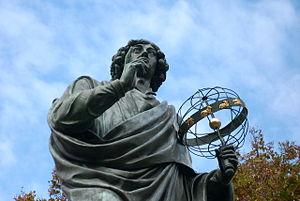
Toruń est une ville de Pologne située sur la Vistule, dans la voïvodie de Couïavie-Poméranie. Elle doit ses origines à l'ordre des chevaliers Teutoniques qui y construisit un château pour l'État teutonique au milieu du XIIIᵉ siècle, pour servir de base à la conquête et à l'évangélisation de la Prusse.